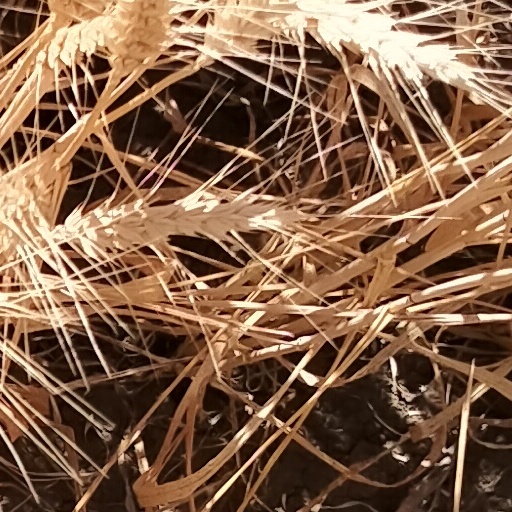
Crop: wheat